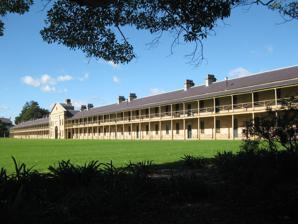
Building: Victoria Barracks, Sydney
Country: Australia
Year built: 1848
Army base in Sydney, New South Wales, Australia Victoria Barracks Paddington , Sydney , Australia The main barracks block Victoria Barracks Coordinates 33°53′09″S 151°13′23″E / 33.885905°S 151.223137°E / -33.885905; 151.223137 Type Barracks Site information Owner Department of Defence Controlled by Australian Army Open to the public Yes Site history Built 1841–1848 In use 1848– present Materials Hawkesbury sandstone Garrison information Garrison Headquarters Forces Command Occupants Australian Army Band , Sydney Commonwealth Heritage List Official name Victoria Barracks Precinct, Oxford St, Paddington, NSW, Australia Designated 2 June 2004 Reference no. 105277 Victoria Barracks is an Australian Army base in the suburb of Paddington in Sydney , New South Wales , Australia . Located between Oxford Street and Moore Park Road, it is just north of the Moore Park , the Sydney Cricket Ground and Sydney Football Stadium . Victoria Barracks houses the Headquarters Forces Command . Listed on the Commonwealth Heritage List in 2004, the site contains one of the most important groups of Edwardian military buildings in Australia. The Army Museum of NSW is housed in the original District Military Prison, constructed in 1847. It is open to visitors on Thursday from 10:00 a.m. to 12:30 p.m. and the first Sunday each month (by appointment) from 10:00 a.m. until 3:30 p.m. The museum is closed during December and January. Tours of the Barracks precinct are conducted by the Corps of Guides on Thursdays starting at 10:00 a.m. The Australian Army Band Sydney is located at Victoria Barracks. History The Regency style main barracks building was constructed of Hawkesbury sandstone by convicts between 1841 and 1846. The first building completed was the Officers' Quarters which was completed in 1842. The Main Barrack Block was completed in 1846 and was designed to accommodate 650 soldiers. The bell and clock were added to the building in 1856. The barracks were originally occupied by regiments of the British Army , but the British troops vacated the barracks in 1870. The barracks was the premier military training site in Australia for many years, from its completion until after Federation in 1901. The bungalow was built in 1847 as the Barrack Master's Residence. The Garrison Hospital was built in 1845 to accommodate 36 patients, and during the 1930s, it was converted into an Officers' Mess. The gate on Oxford Street is referred to as the Queen Victoria Gate, while the gate on Moore Park road is known as the Convict Gate. Busby's Bore , was Sydney's second water supply, built by convicts between 1827 and 1837. An access shaft is located at the museum. For a brief period during the 1930s Victoria Barracks was home to the Royal Military College, Duntroon , when the college was forced to close its buildings in Canberra and relocate to Sydney due to the economic downturn caused by the Great Depression . Gallery Original Officers' Quarters, Victoria Barracks The guard house on Oxford Street, Paddington See also Military of Australia portal Commonwealth Heritage List Military history of Australia References